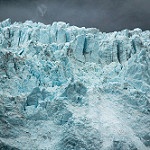
Scene: Outdoor